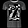
Label: T - shirt / top